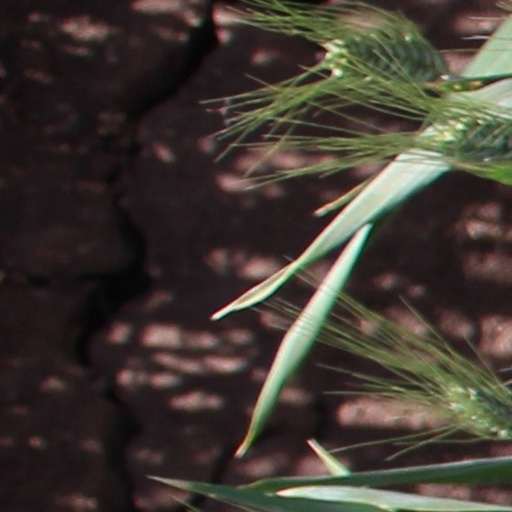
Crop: wheat